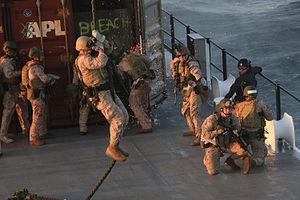
Le Marine Raider Regiment, anciennement connu sous le nom de Marine Special Operations Regiment, est une force d'opérations spéciales du Corps des Marines des Etats-Unis, qui fait partie du Marine Corps Special Operations Command. Reprenant le nom des Marine Raiders de la Seconde Guerre mondiale cette unité est la principale composante de combat du MARSOC, qui est la contribution du Marine Corps au Commandement des opérations spéciales des États-Unis.